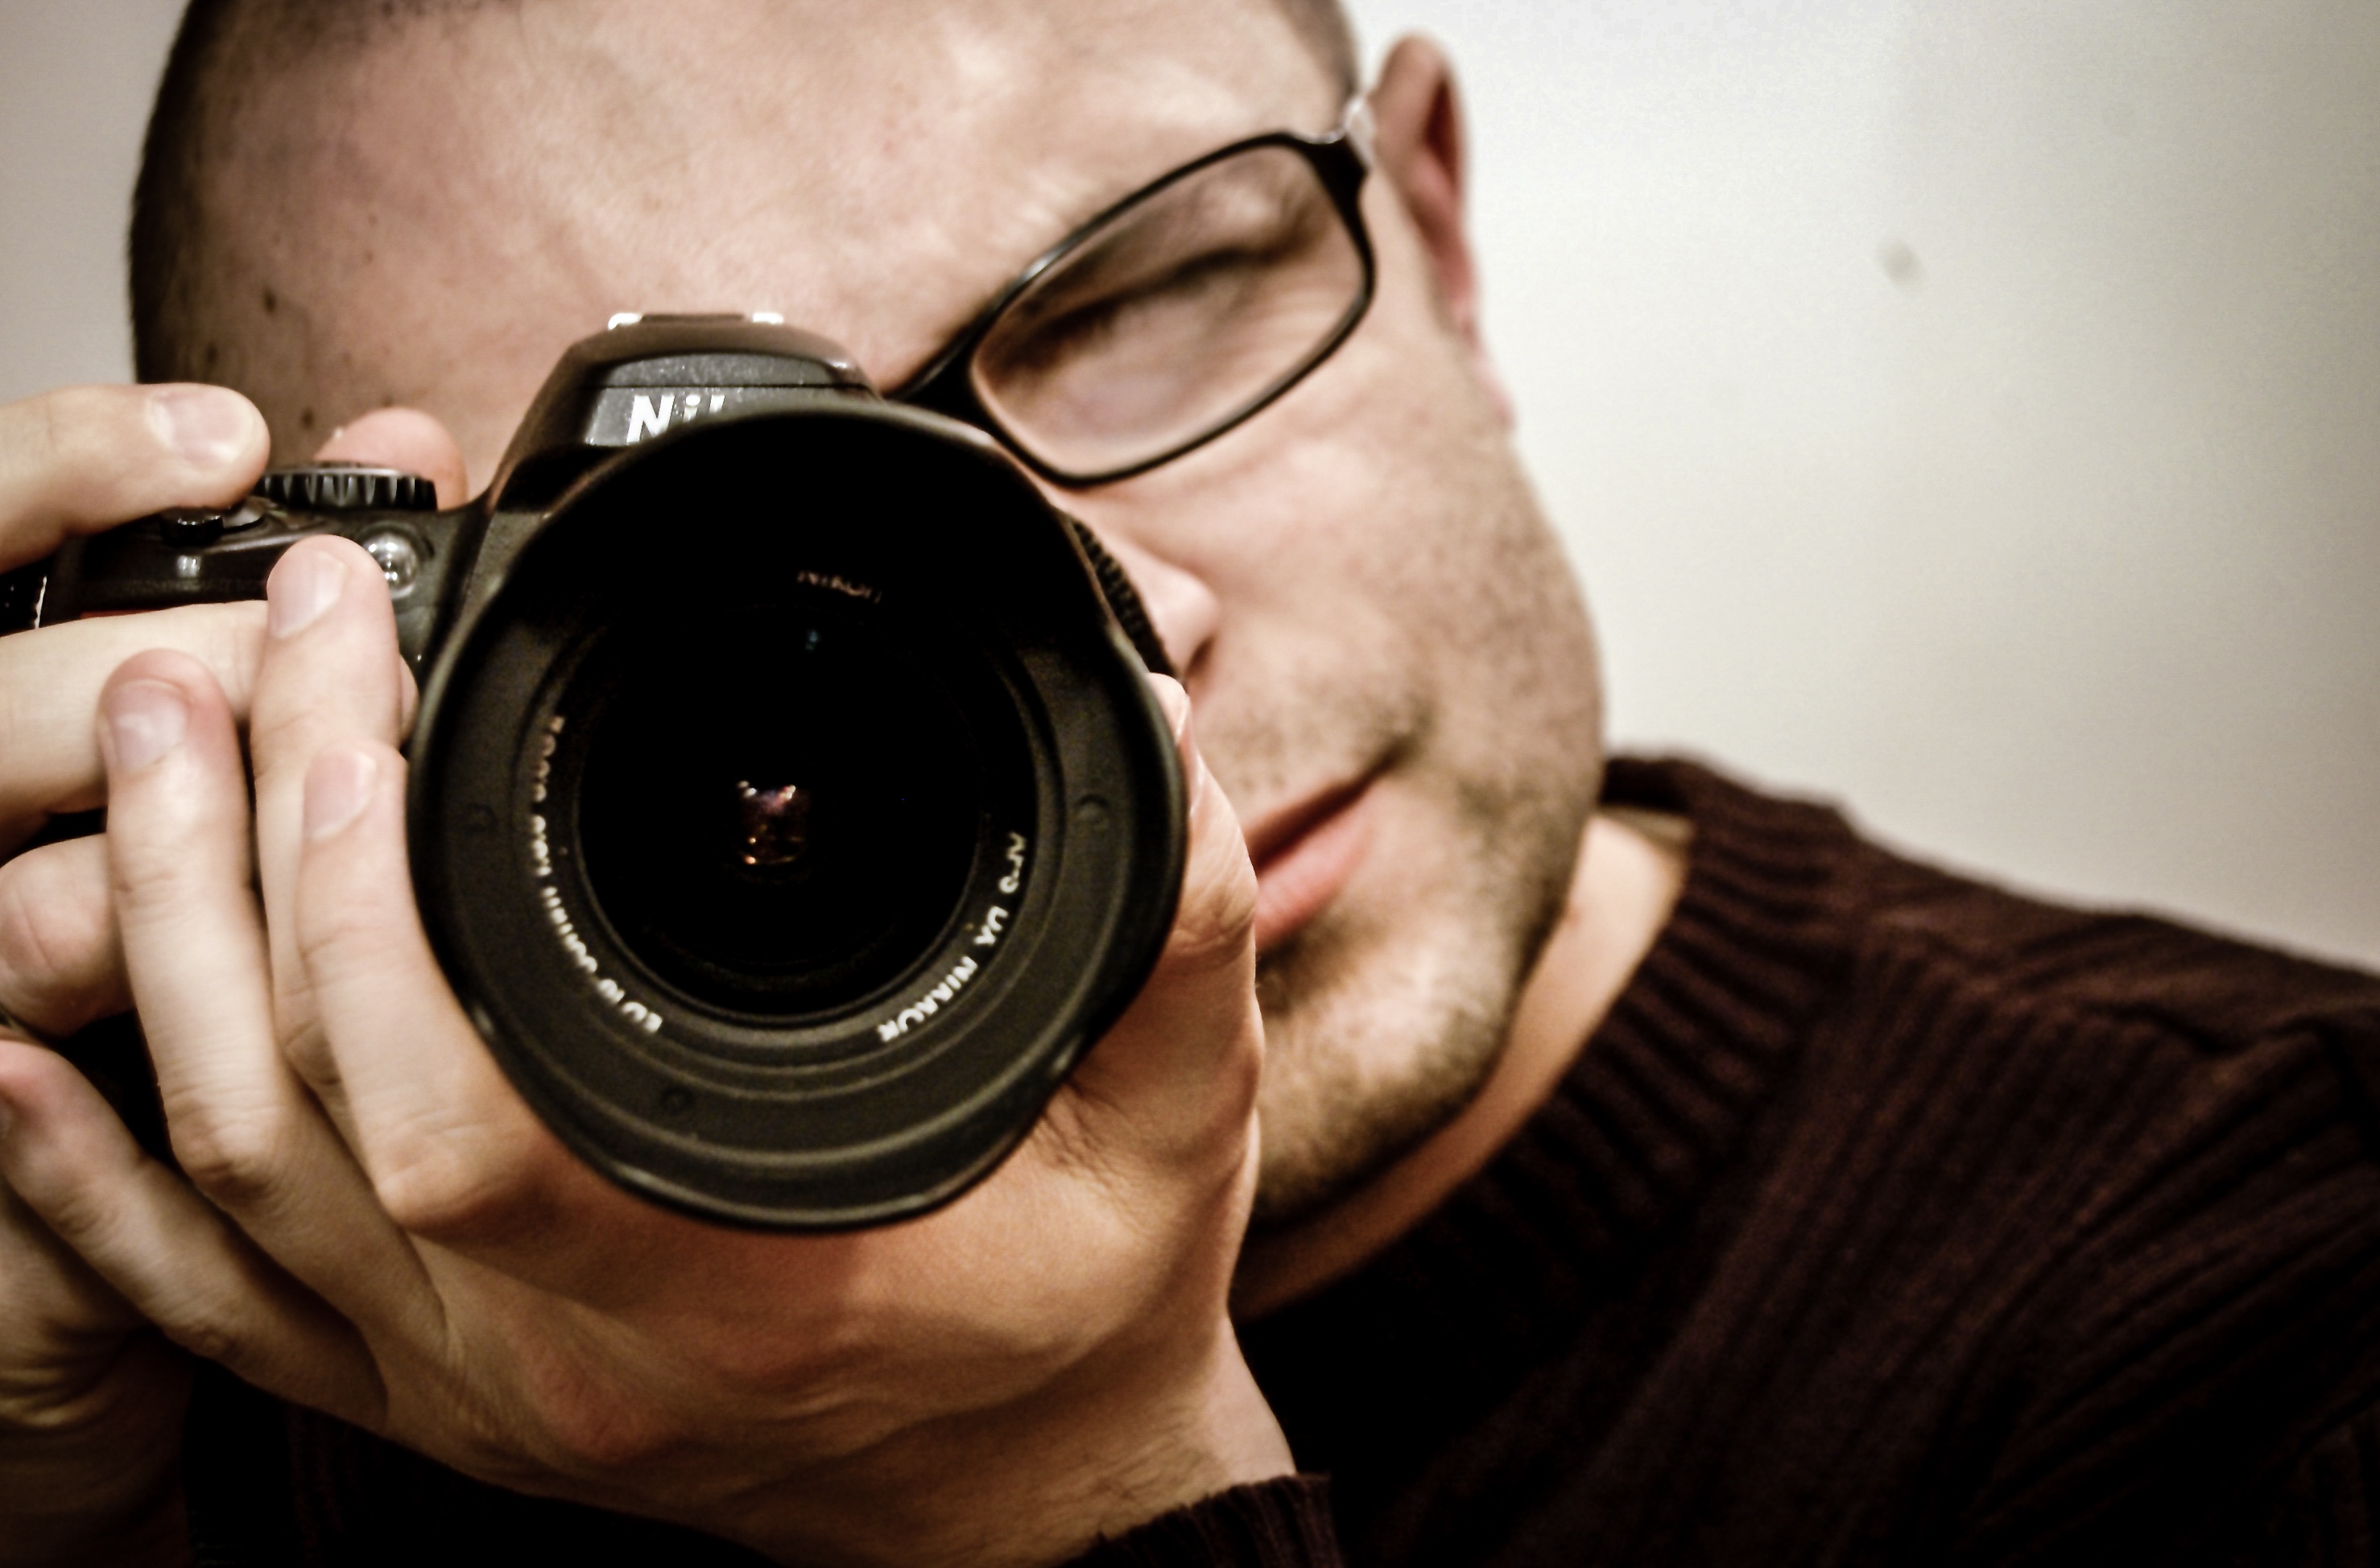
hand, man, person, camera, photography, photographer, photo, male, portrait, lens, professional, nikon, black, taking photo, close up, reflex camera, photos, digital camera, cool, sunglasses, eye, glasses, photograph, skin, eyewear, organ, emotion, photo studio, take a photograph, photo session, electronic equipment, cinematographer, sense, take photo, digital slr, single lens reflex camera, cameras optics, mirrorless interchangeable lens camera, vision care, camera operator